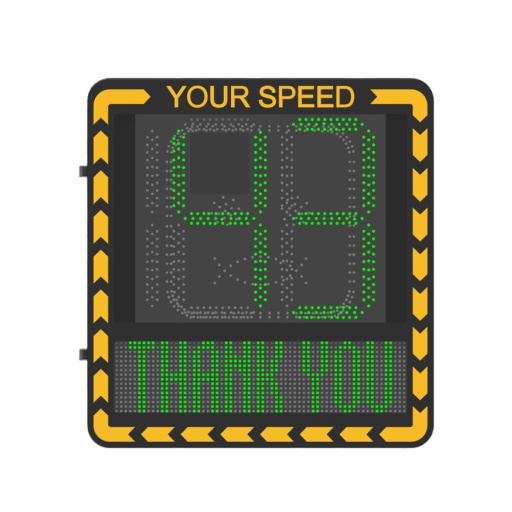
Vehículos Control de Tráfico YJP7681-188-RL/GLE Rango de Detección 10 a 300 Km/h Display de 3 dígitos Puerto de red 10/100 Mbps Resistencia IP65 Características de configuración para seleccionar Km o Millas Instalación flexible y fácil protección contra
Brand: HIKVISION
El Radar Medidor de Velocidad YJP7681-188-RL/GLE, de la categoría Vehículos y subcategoría Control de Tráfico, ofrece un Rango de Detección de 10 a 300 Km/h, display de 3 dígitos y una distancia máxima de detección de 300 mts. Con características como la selección de Km o Millas y alertas de exceso de velocidad, mejora la seguridad vial y permite una instalación versátil. Características Configuración para seleccionar Km o Millas Admite configurar rango de detección de velocidad para alertar exceso de velocidad Tiempo editable de visualización en pantalla Cambio de color en pantalla para notificar exceso de velocidad Soporte para instalar en el carril o laterales Beneficios Permite monitorizar velocidades de forma precisa en tiempo real Alertas visuales para exceso de velocidad mejorando la seguridad Instalación fácil y flexible en diferentes ubicaciones Resistencia a condiciones climáticas adversas gracias a su clasificación IP65 Durabilidad prolongada gracias a los LEDs de larga vida Aplicaciones Lectura de velocidades en carreteras Control de velocidad en zonas urbanas Monitoreo en eventos deportivos Seguridad vial en escuelas y zonas residenciales Aplicaciones en obras de construcción
Category: Electronics > Speed Radars